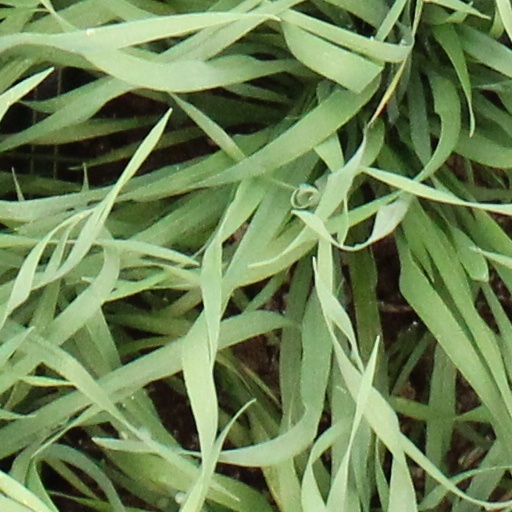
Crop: wheat